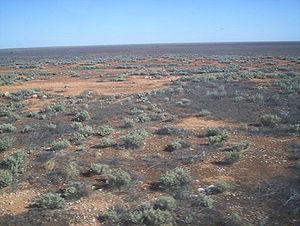
Le parc national de Nullarbor est situé à 887 km à l'ouest d'Adélaïde, capitale de l'Australie-Méridionale. Il jouxte le parc maritime de la Grande Baie Australienne.
Les parcs nationaux d'Australie-Méridionale, sont actuellement au nombre de vingt, protège 44 116,8 km², soit 4,5 % du territoire de l'État. Ils sont gérés par le ministère de l'Environnement et des Ressources naturelles de l'Australie-Méridionale.